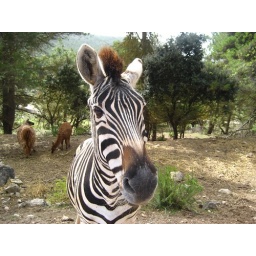
zebedee trying to get in the car window (and succeeding)